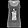
Label: T - shirt / top